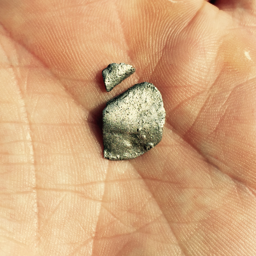
a bit of blank silver